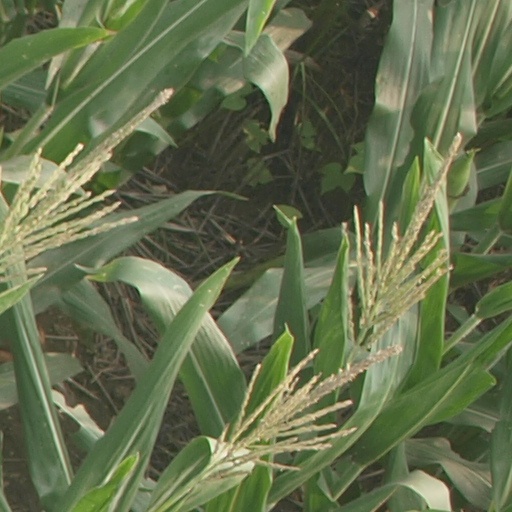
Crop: maize; corn